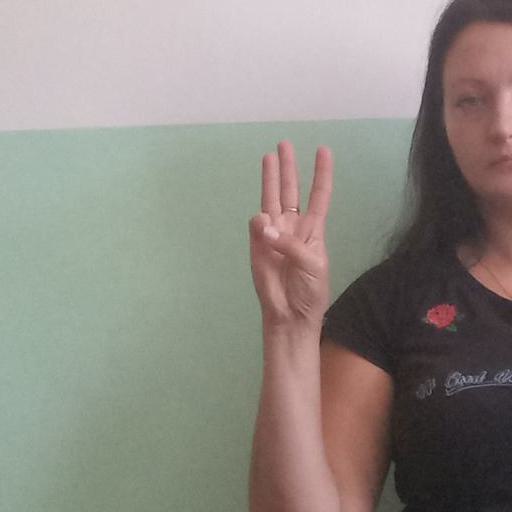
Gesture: three